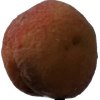
Label: peach